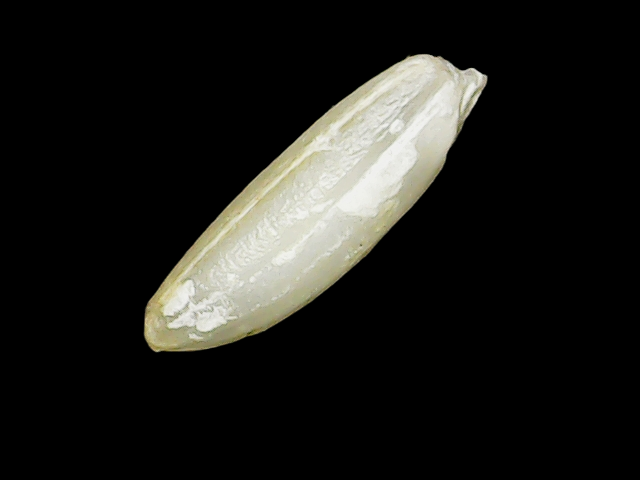
Rice variety: Binadhan12